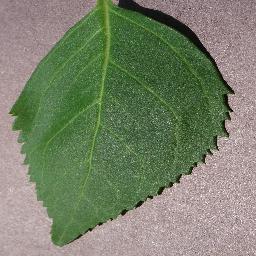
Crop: cherry
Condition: (including_sour)_healthy